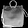
Label: Bag